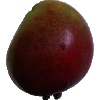
Label: red_mango